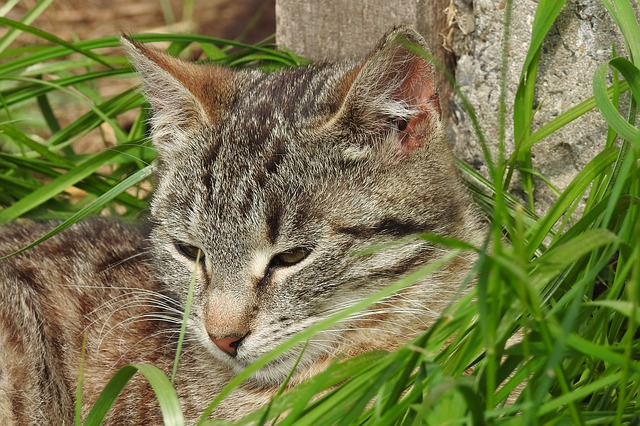
Label: cat